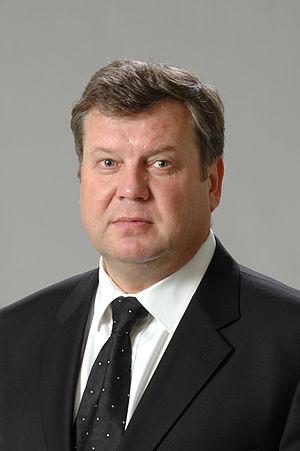
Jānis Urbanovičs est un homme politique letton, membre du Parti social-démocrate « Harmonie ».
Les élections législatives lettonnes de 2010 se sont déroulées le 2 octobre 2010 en Lettonie, dans le but d'élire les cent députés siégeant au Saeima. Treize partis ou coalitions, pour un total de mille deux cent trente-neuf candidats, se sont présentés dans les cinq circonscriptions électorales du pays, correspondant aux quatre régions historiques et à la ville de Riga.